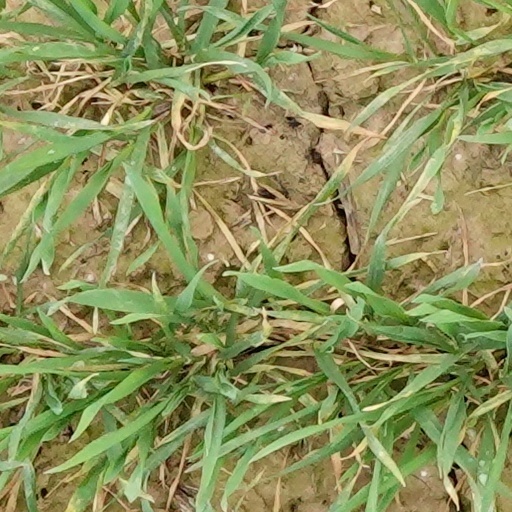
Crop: wheat